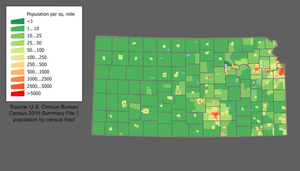
Le Kansas est un État du Midwest des États-Unis. Il est bordé au nord par le Nebraska, à l'est par le Missouri, au sud par l'Oklahoma et à l'ouest par le Colorado.